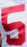
Number: 5